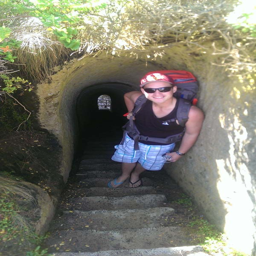
once you reach the tunnel , it is steps total in length .